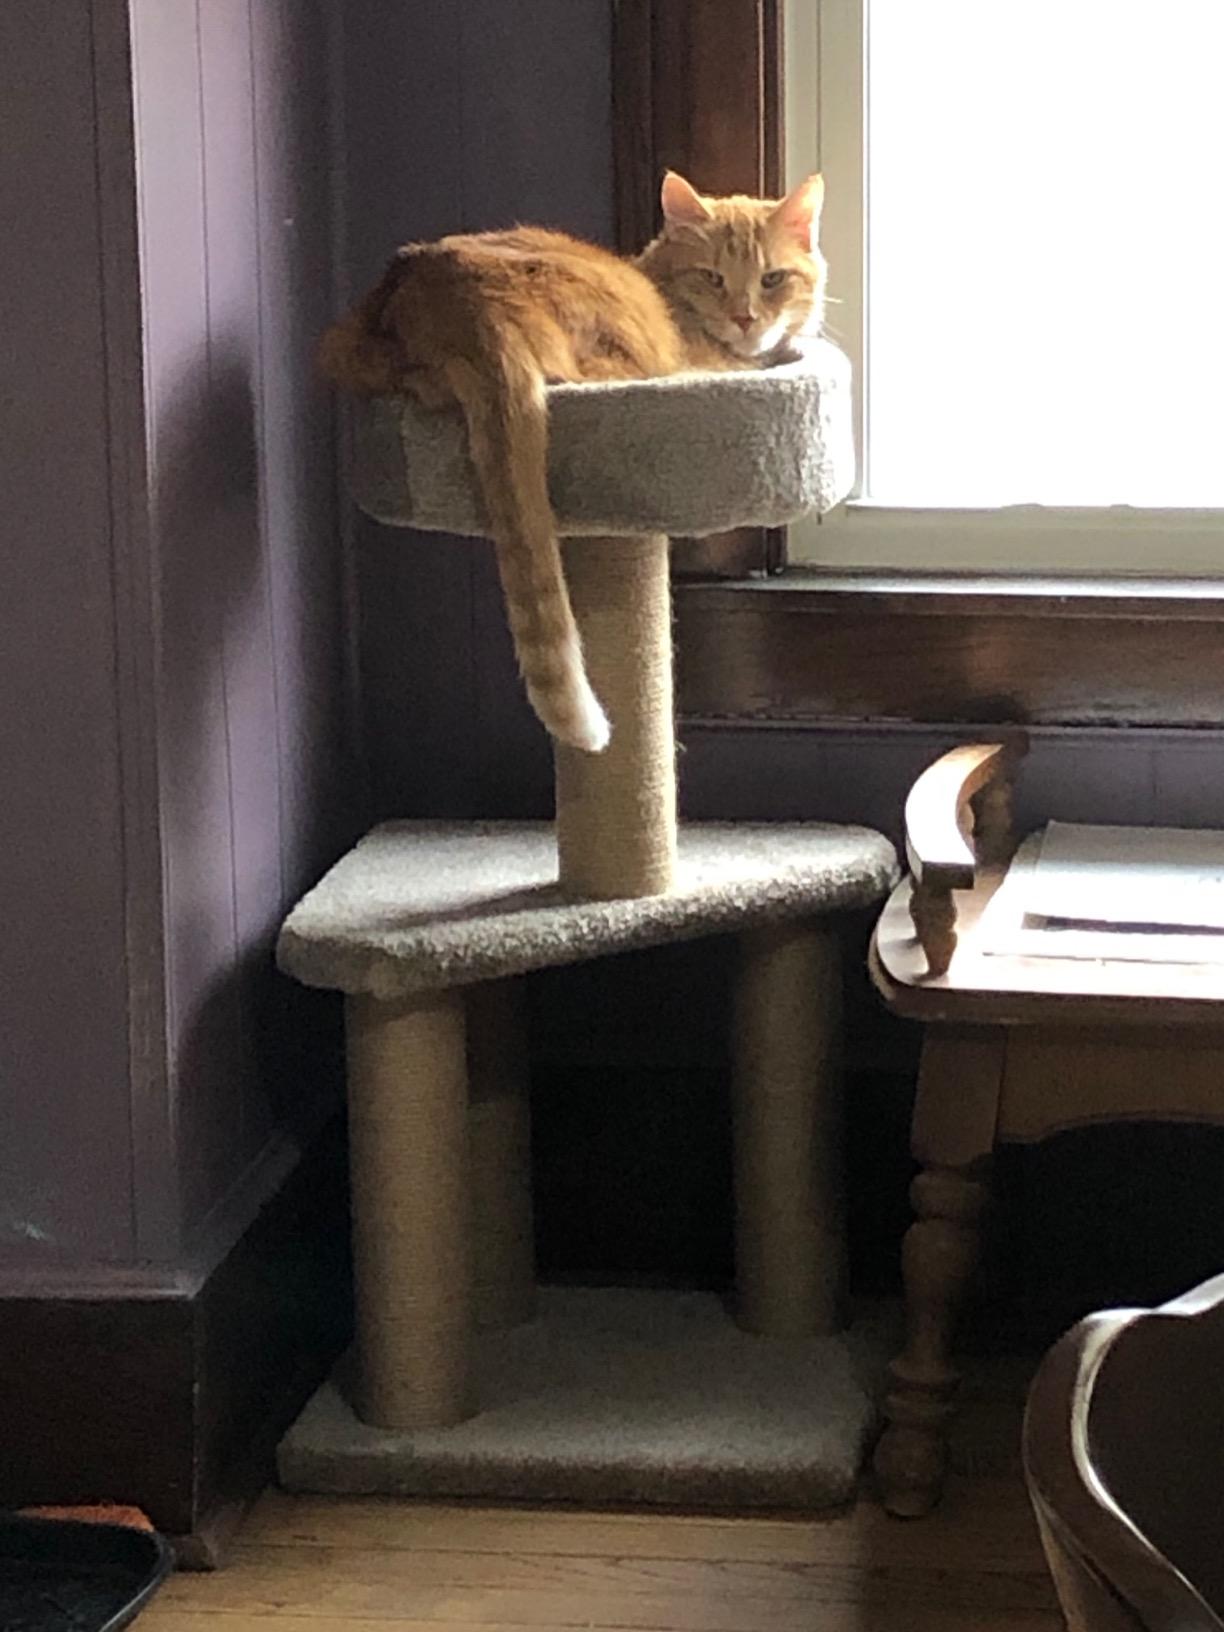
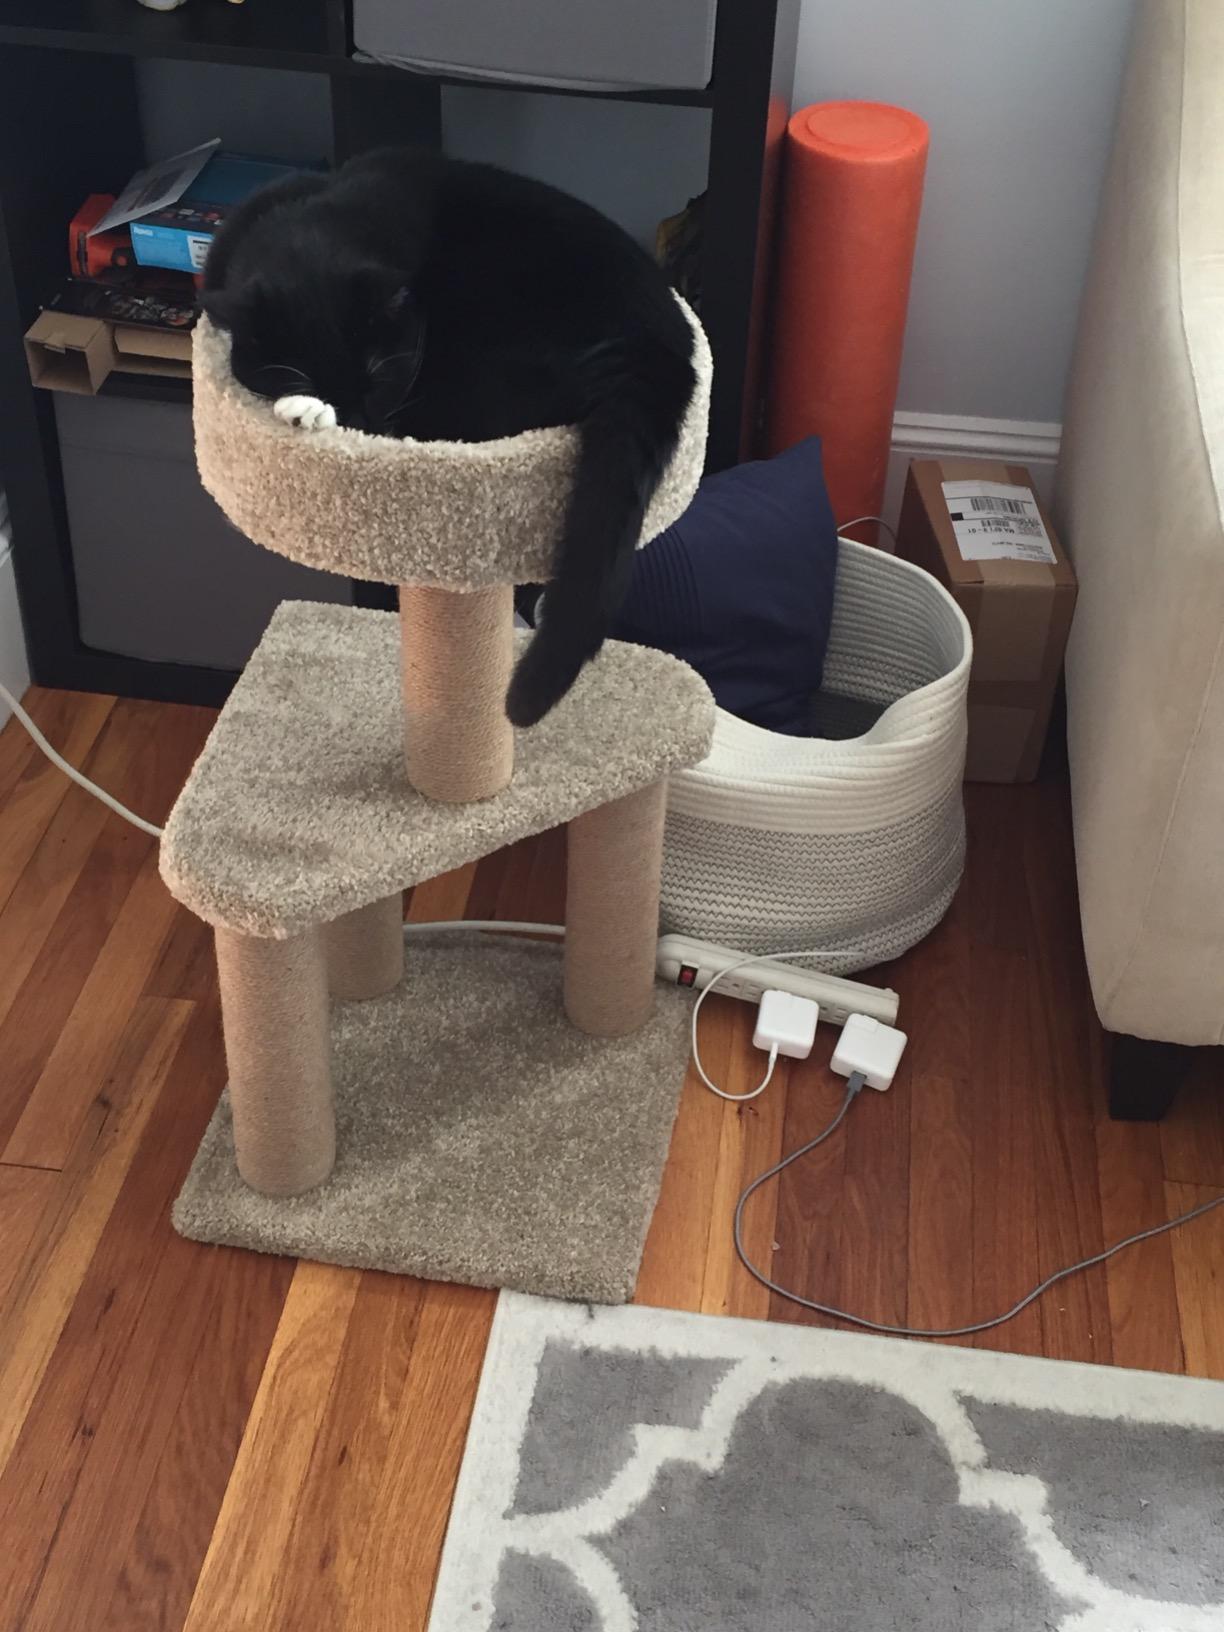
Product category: items_cat tree
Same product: yes